Treutlen County Courthouse

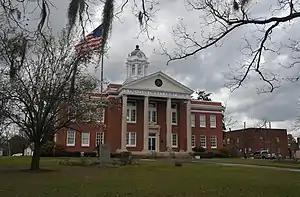

Treutlen County Courthouse is a historic courthouse building in Soperton, Georgia's Courthouse Square in Treutlen County, Georgia. It is a Neoclassical architecture building. It was built in 1920 at a cost of $20,000. The facade is made of brick with stone trim. A Doric portico extends from the main building. The interior has a cross plan, with four entrances. Double staircases lead to the courtroom. The judge's bench is framed by heavy wooden pediment and pilasters. It was added to the National Register of Historic Places on September 18, 1980.